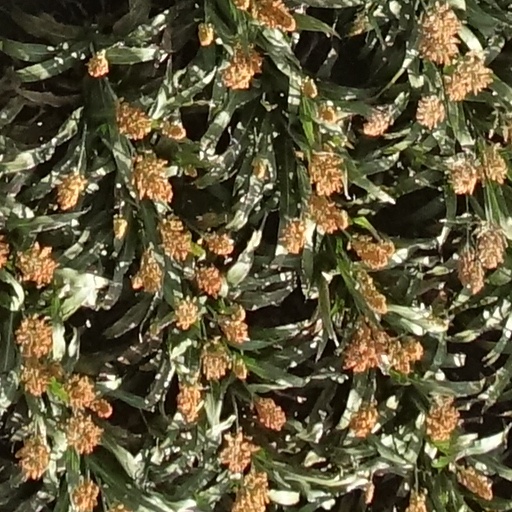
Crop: sorghum